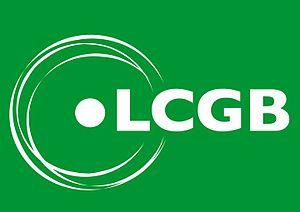
Logo du LCGB
La Confédération luxembourgeoise des syndicats chrétiens est un syndicat chrétien luxembourgeois fondé le 23 janvier 1921. L'action politique du LCGB se fonde ainsi sur les principes de la doctrine chrétienne sociale. Ceci explique également le crédo du syndicat: L'Homme au centre de notre action.